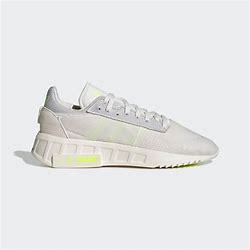
Brand: Adidas
Model: Geodiver Primeblue